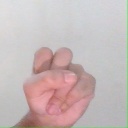
अक्षर: स